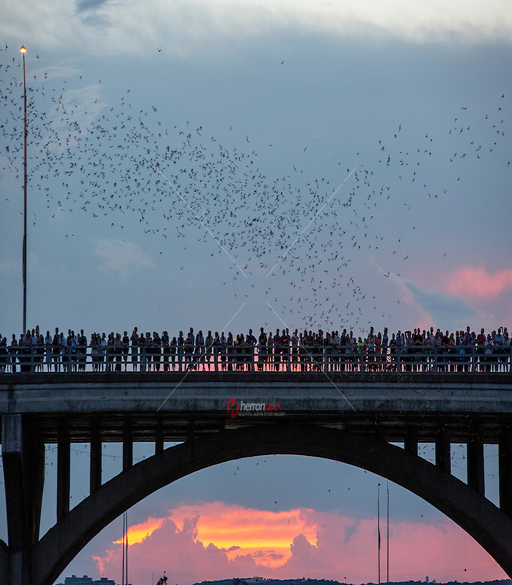
filming location is home to the largest urban colony of free - tailed bats .